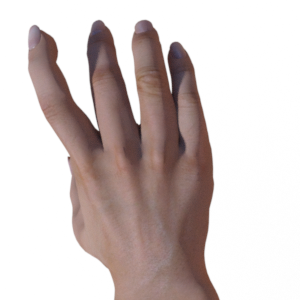
Label: paper